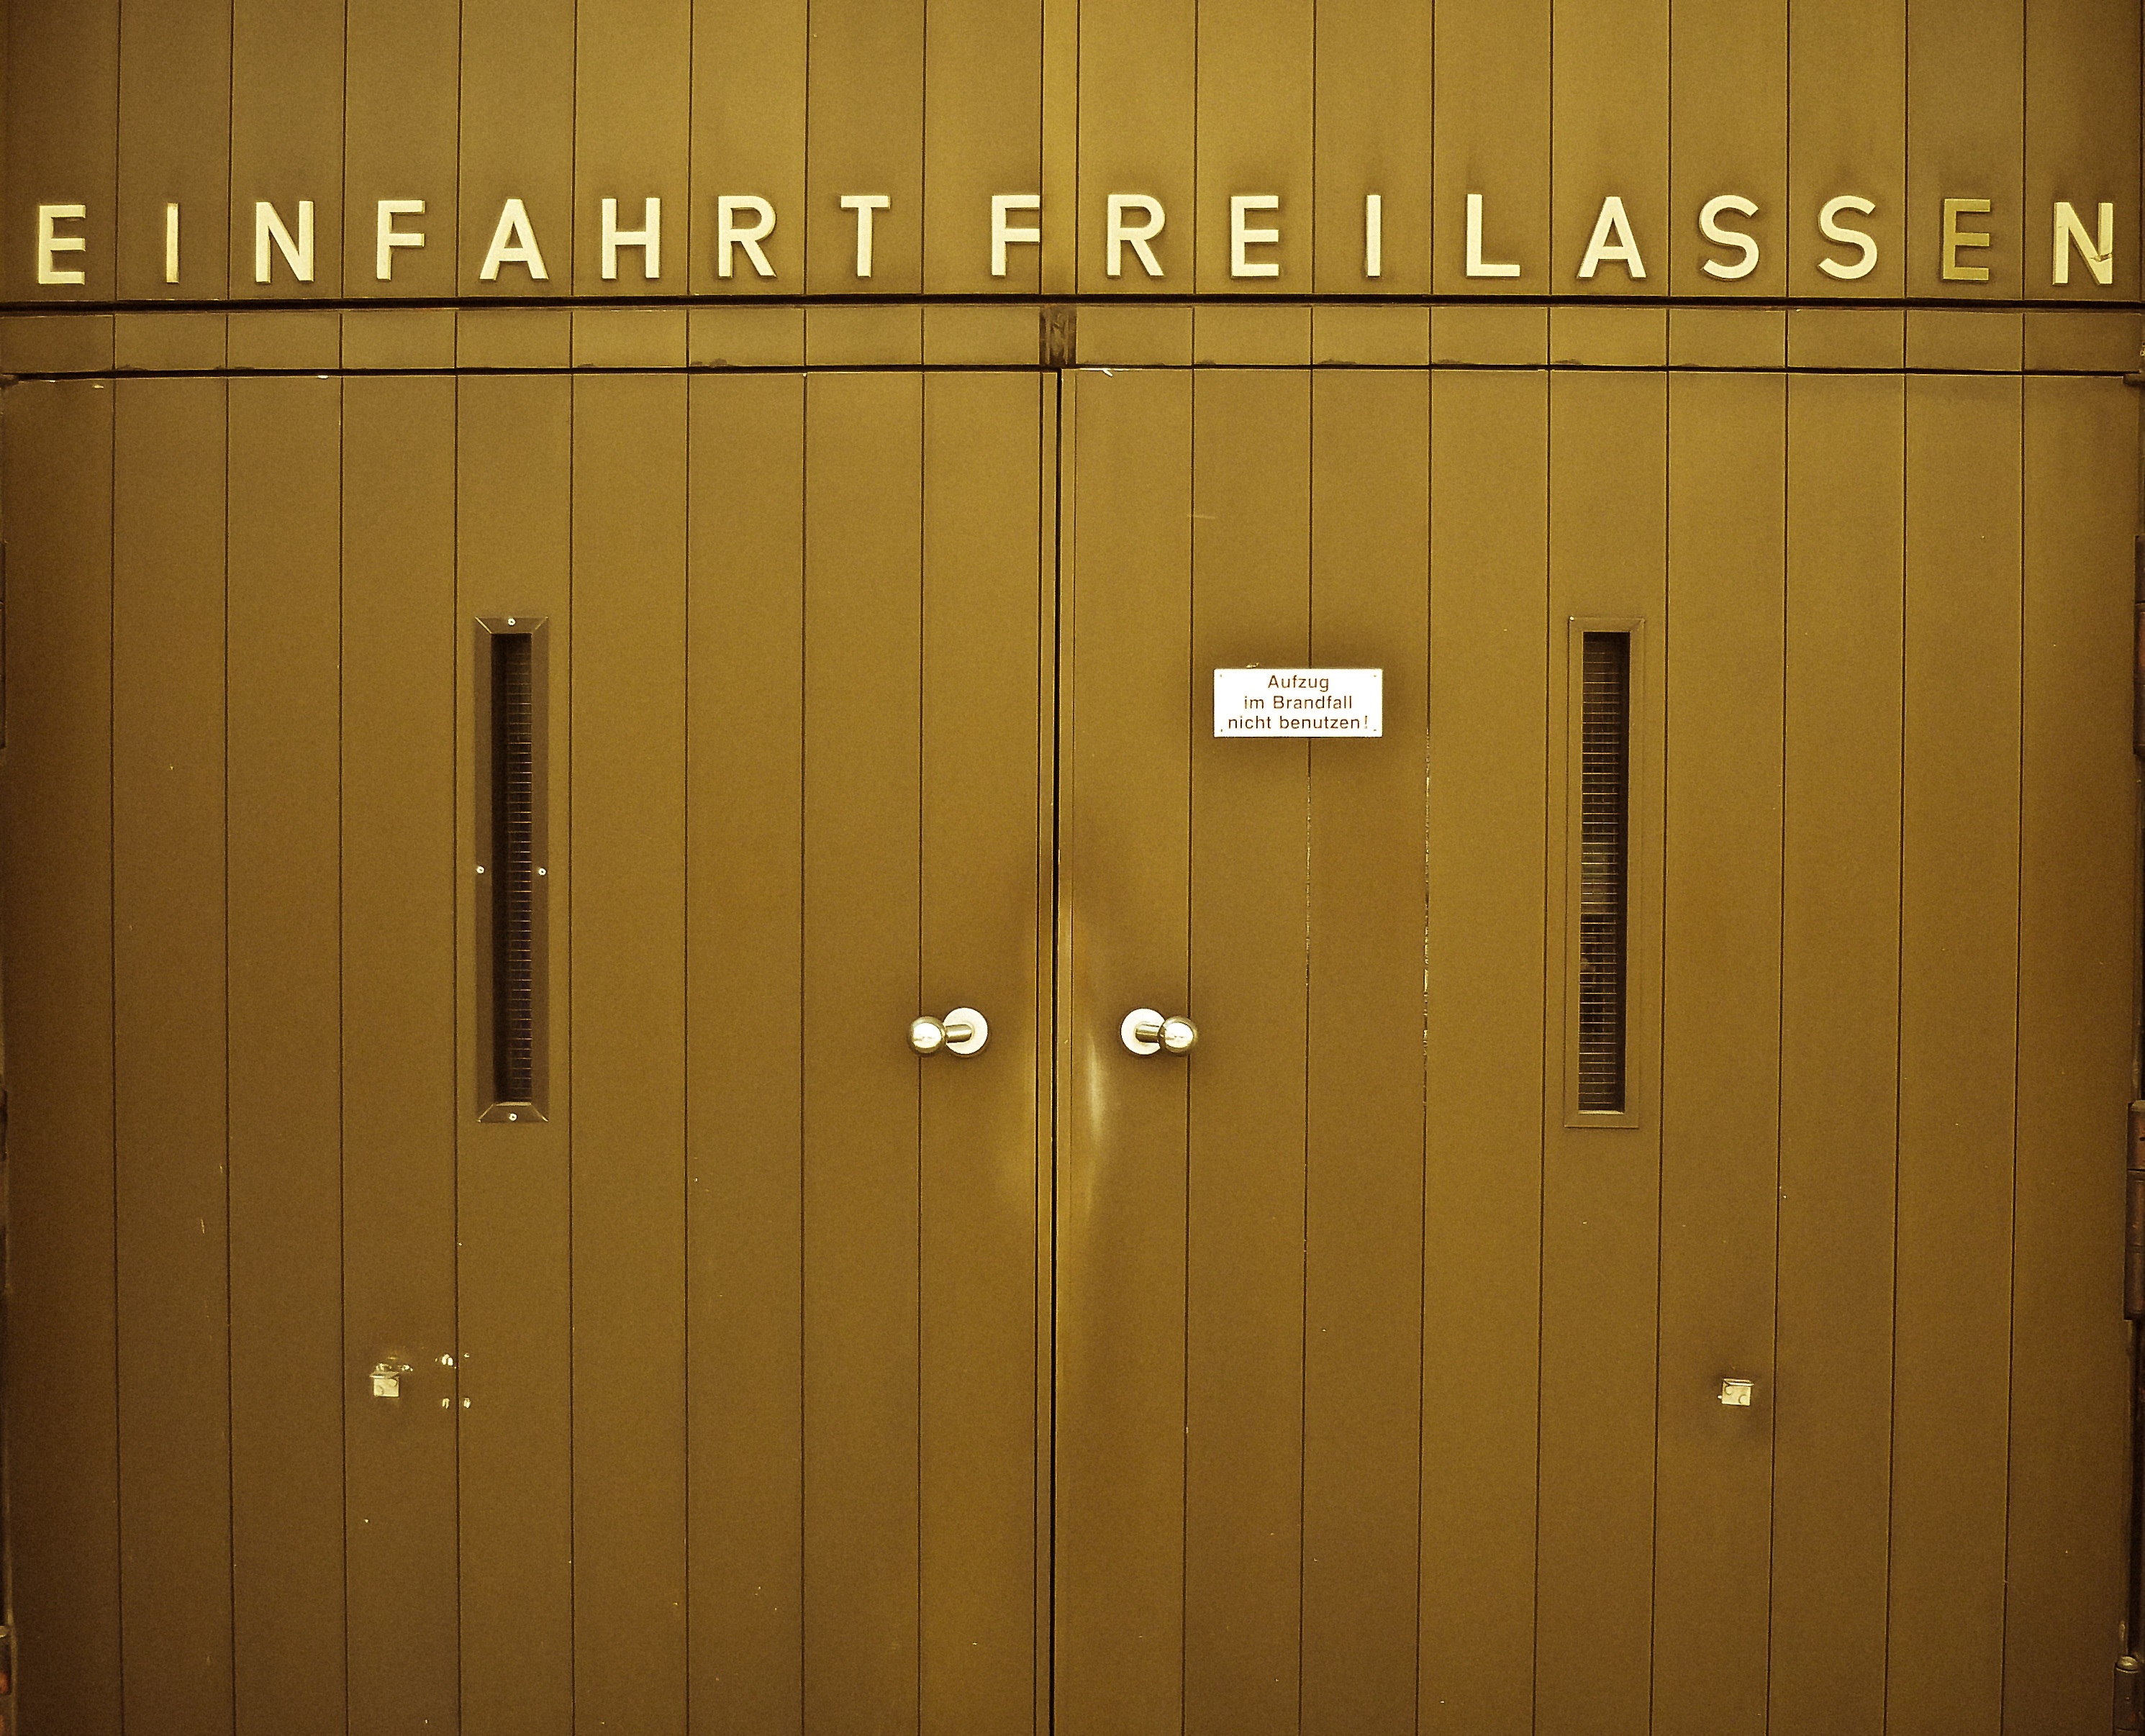
architecture, wood, wall, park, furniture, room, door, goal, gateway, garage door, window covering